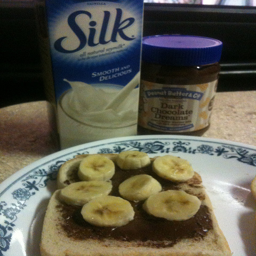
Plate with a piece of bread, dark chocolate spread, bananas and a carton of Silk.
A sliced banana topped dessert sits on a plate.
There is a plate of banana and chocolate on bread
a close up of a plate of a jelly and banana sandwich
bread with banana milk and nutella on a table